Real Club de la Puerta de Hierro

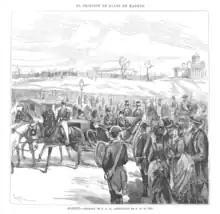
Alfonso XII and the Prince of Wales entering Madrid in April 1876. The latter's visit is thought to have sparked Alfonso's wishes for a polo club in Madrid after hearing the prince's anecdotes from Colonial India

The sport of polo was relatively new to Western Europeans; in 1872, the Marquess of Torre Soto founded the "Jerez Polo Club" in Jerez de la Frontera while The Hurlingham Club published the official rules in 1873. The Duke of Tamames, who had been educated in England, was also one of the main pioneers of polo in Spain. Another important factor in the popularisation of the game was the great amount of business that British entrepreneurs were involved with in Spain, mainly transportation, sherry and mining i.e. Río Tinto, Osborne Group or González Byass. This common exposure to the British 'passe-temps' and colonies introduced in Spain not only polo but also golf and tennis.